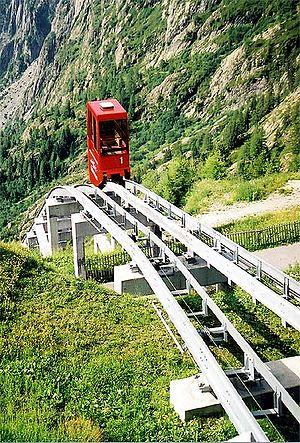
VerticAlp Emosson est une marque commerciale appartenant à la société "Parc d'Attractions du Châtelard VS SA" qui est une entreprise ferroviaire touristique suisse située au Le Châtelard VS, dans le canton du Valais.